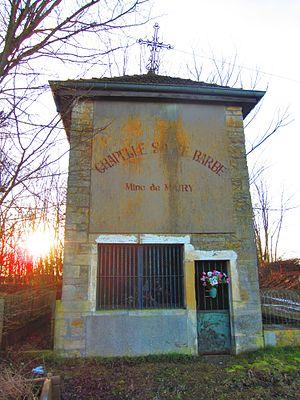
Chapelle ste Barbe Mainville
Mairy-Mainville est une commune française située dans le département de Meurthe-et-Moselle en région Grand Est.